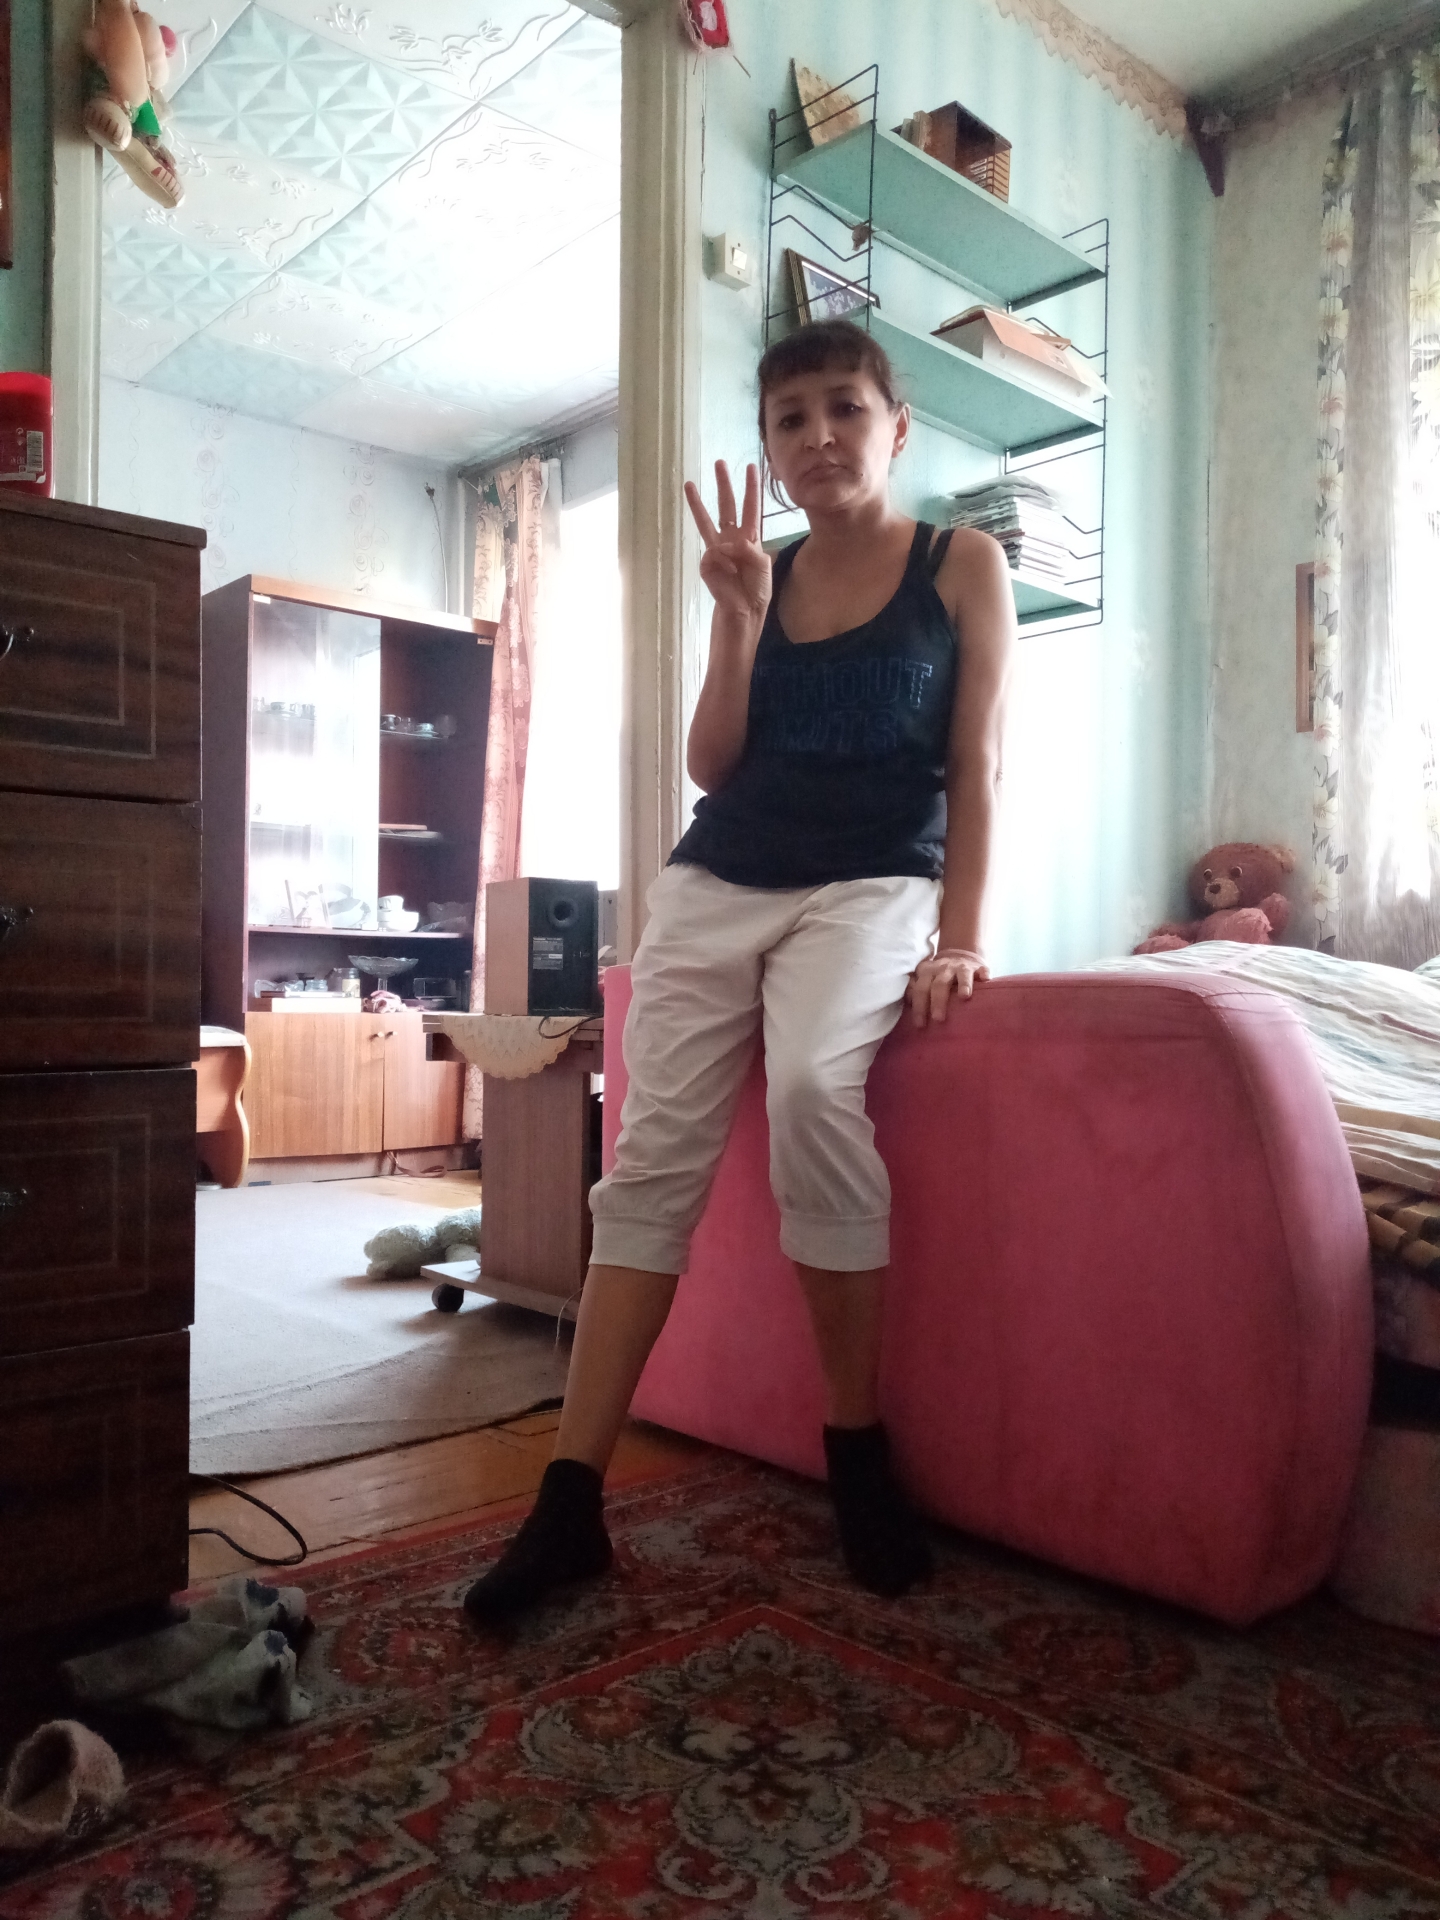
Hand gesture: three